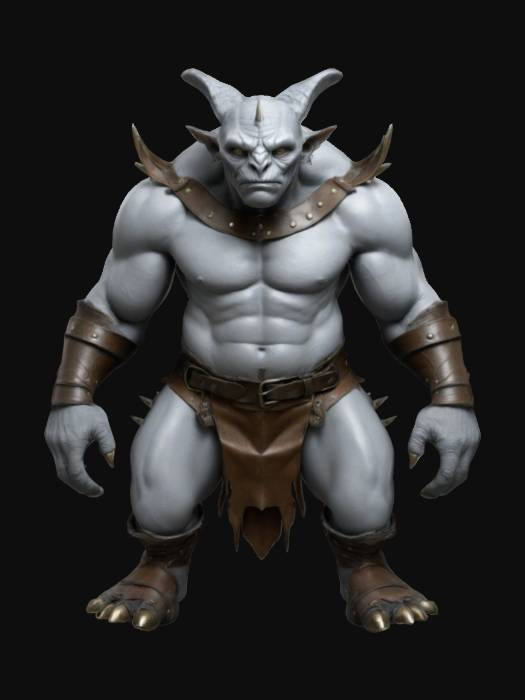
미적 점수 (1~10점): 1